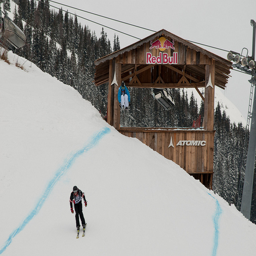
A man riding down a ski slope in ski gear.
A single skier s seen coming down the slopes.
A person is skiing down a snow-filled slope.
A man skis downhill in front of a lift.
A man riding skis on top of a snow covered slope.